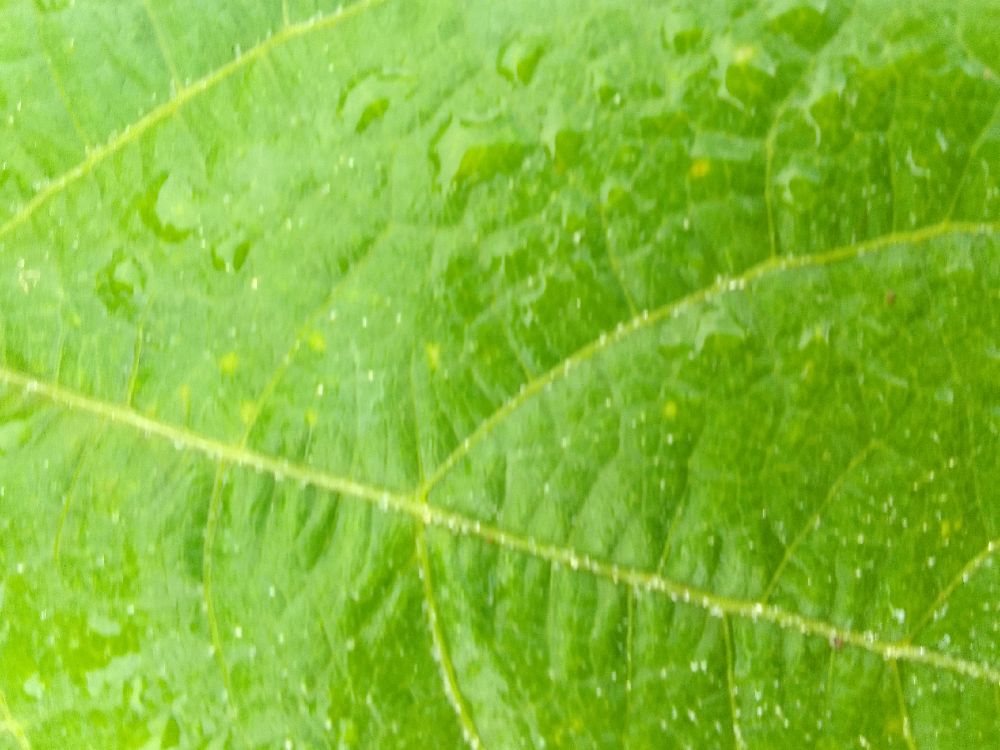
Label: healthy